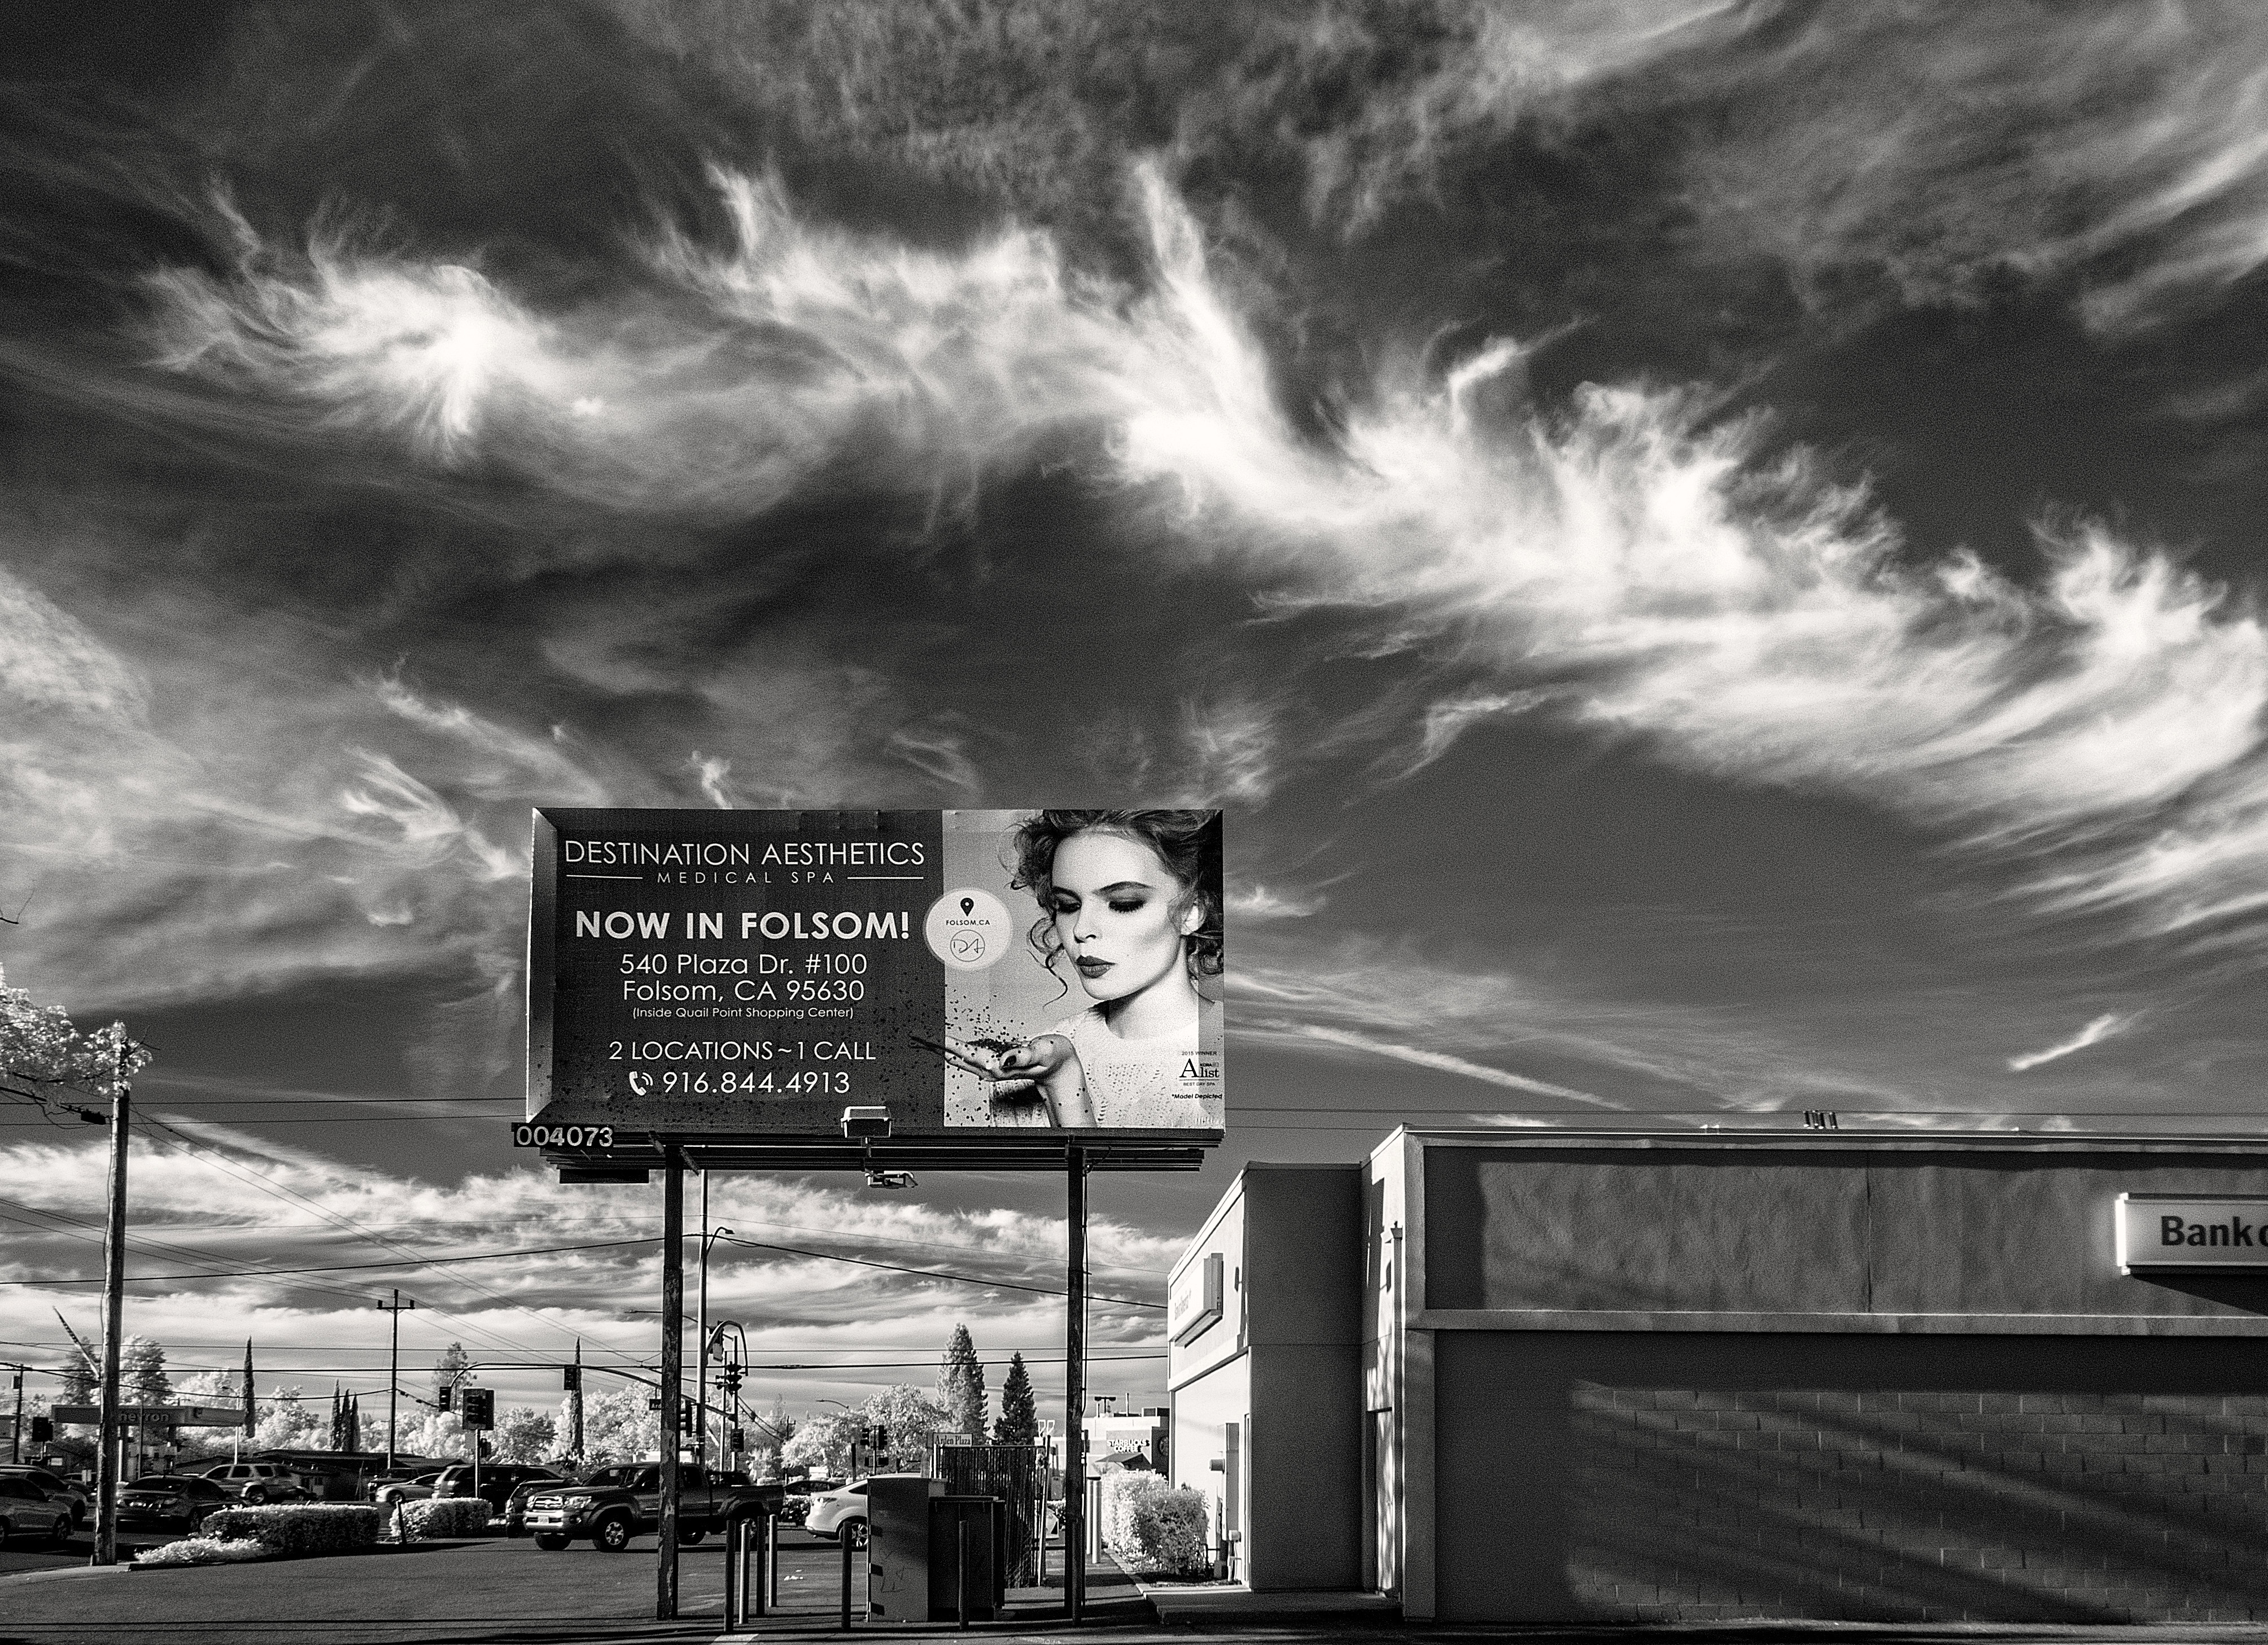
cloud, black and white, sign, darkness, black, monochrome, clouds, beauty, ci, image, ephemerality, ephemeral, transitory, cirrusclouds, monochrome photography, film noir